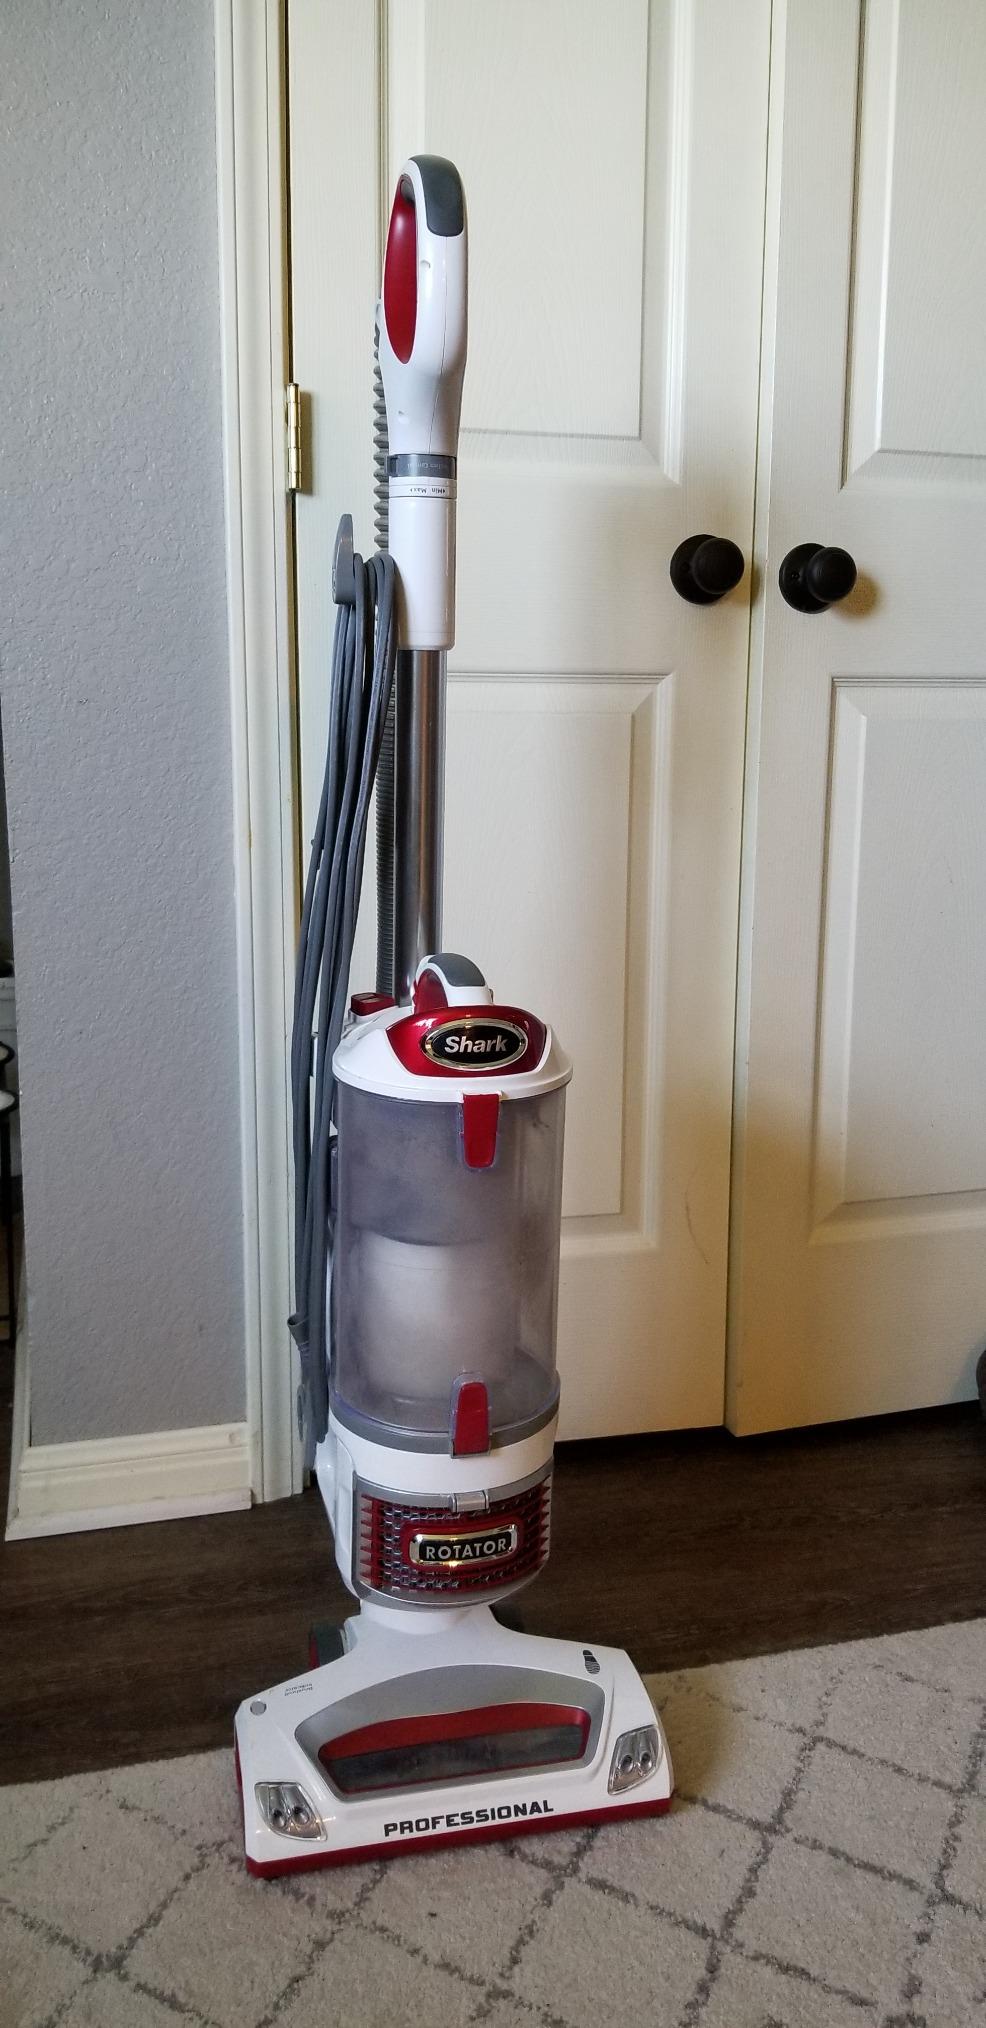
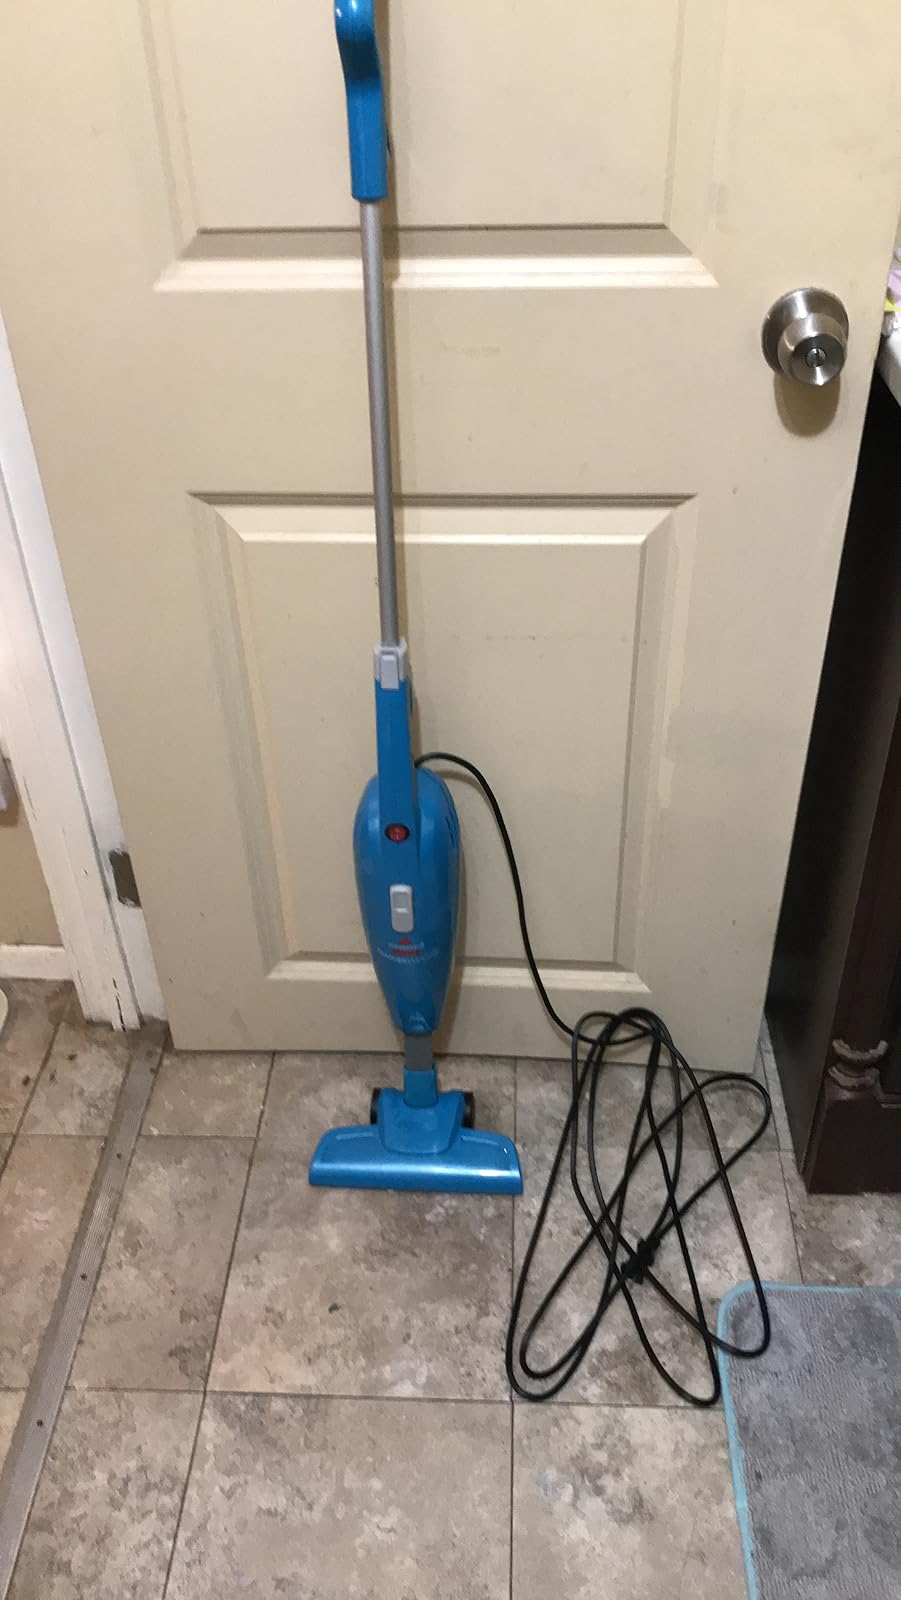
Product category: items_vacuum
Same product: no